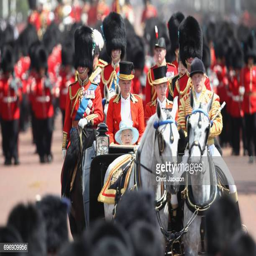
monarch travels in the royal carriage during the annual parade